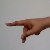
The image shows a hand gesture representing the letter 'P' in Indian Sign Language.